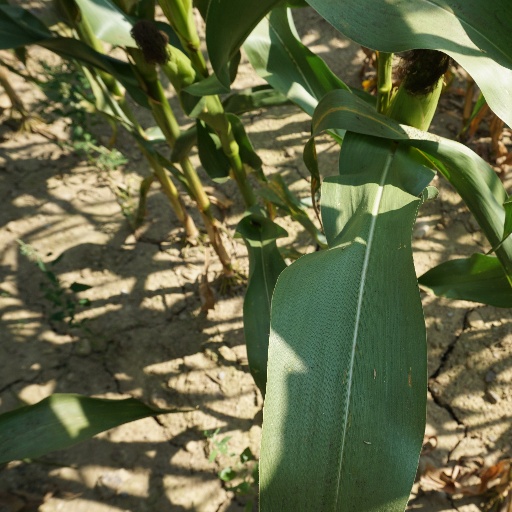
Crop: maize; corn